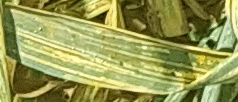
Label: Wheat___Yellow_Rust